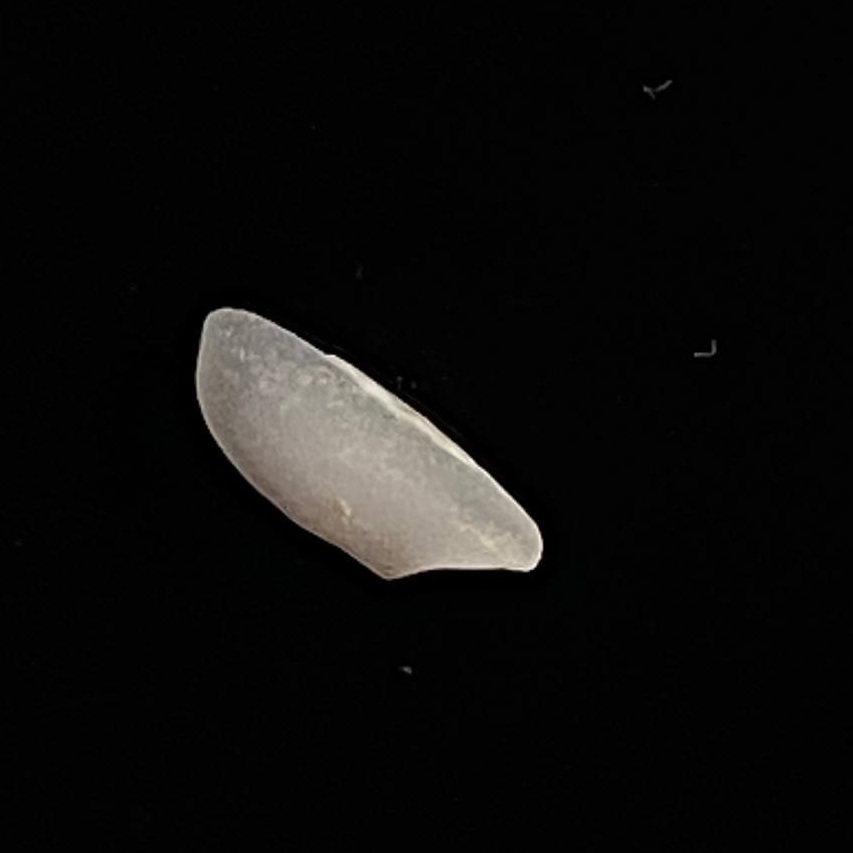
Rice variety: Katari_Polao